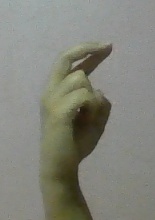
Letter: zay